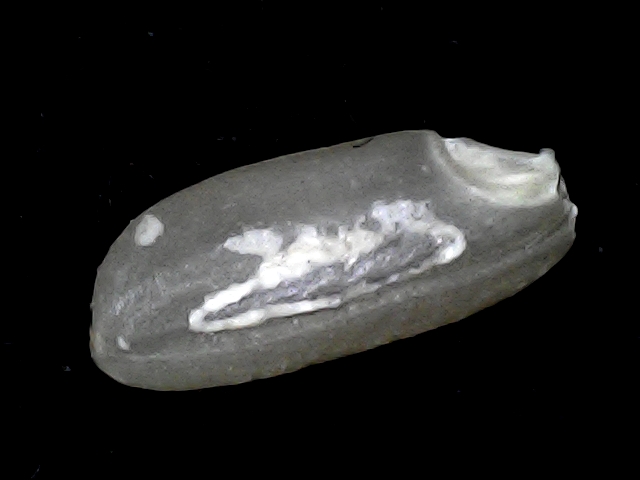
Rice variety: BD91